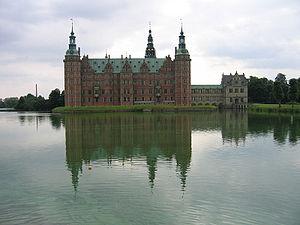
The Amazing Race 19 est la dix-neuvième saison de la téléréalité The Amazing Race. The Amazing Race 19 met en vedette onze équipes de deux, chacun avec une relation préexistante avec leur coéquipier, dans une course autour du monde. La 19ᵉ saison a eu sa première le 25 septembre 2011 et est diffusée les dimanches soir à 20 h.
L’architecture de la Renaissance, née en Italie, a gagné progressivement tous les autres pays d'Europe entre le début du XVᵉ siècle et le début du XVIIᵉ siècle. Elle procède d'une recherche consciente et de l'assimilation d'éléments historiquement authentiques de la pensée et de la culture matérielle des Grecs et des Romains. En effet, l'époque antique apparaît aux érudits italiens de cette période comme l’apogée de tous les arts. Pourtant, ils ne cherchent pas à simplement l’imiter, mais à s’en inspirer pour l’égaler, voire la surpasser. Ce retour à l’Antiquité est appelé « hellénisme ».